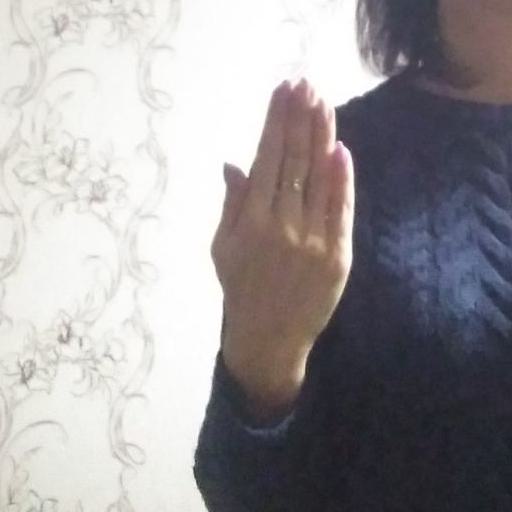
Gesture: stop_inverted